Victor Morozov

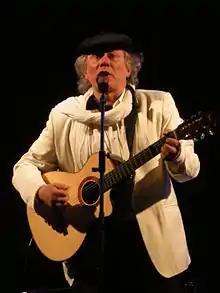
Victor Morozov in May 2010

Victor Morozov (born June 15, 1950) is one of Ukraine's most popular singer-songwriters.